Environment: real
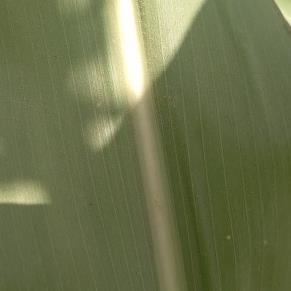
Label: healthy